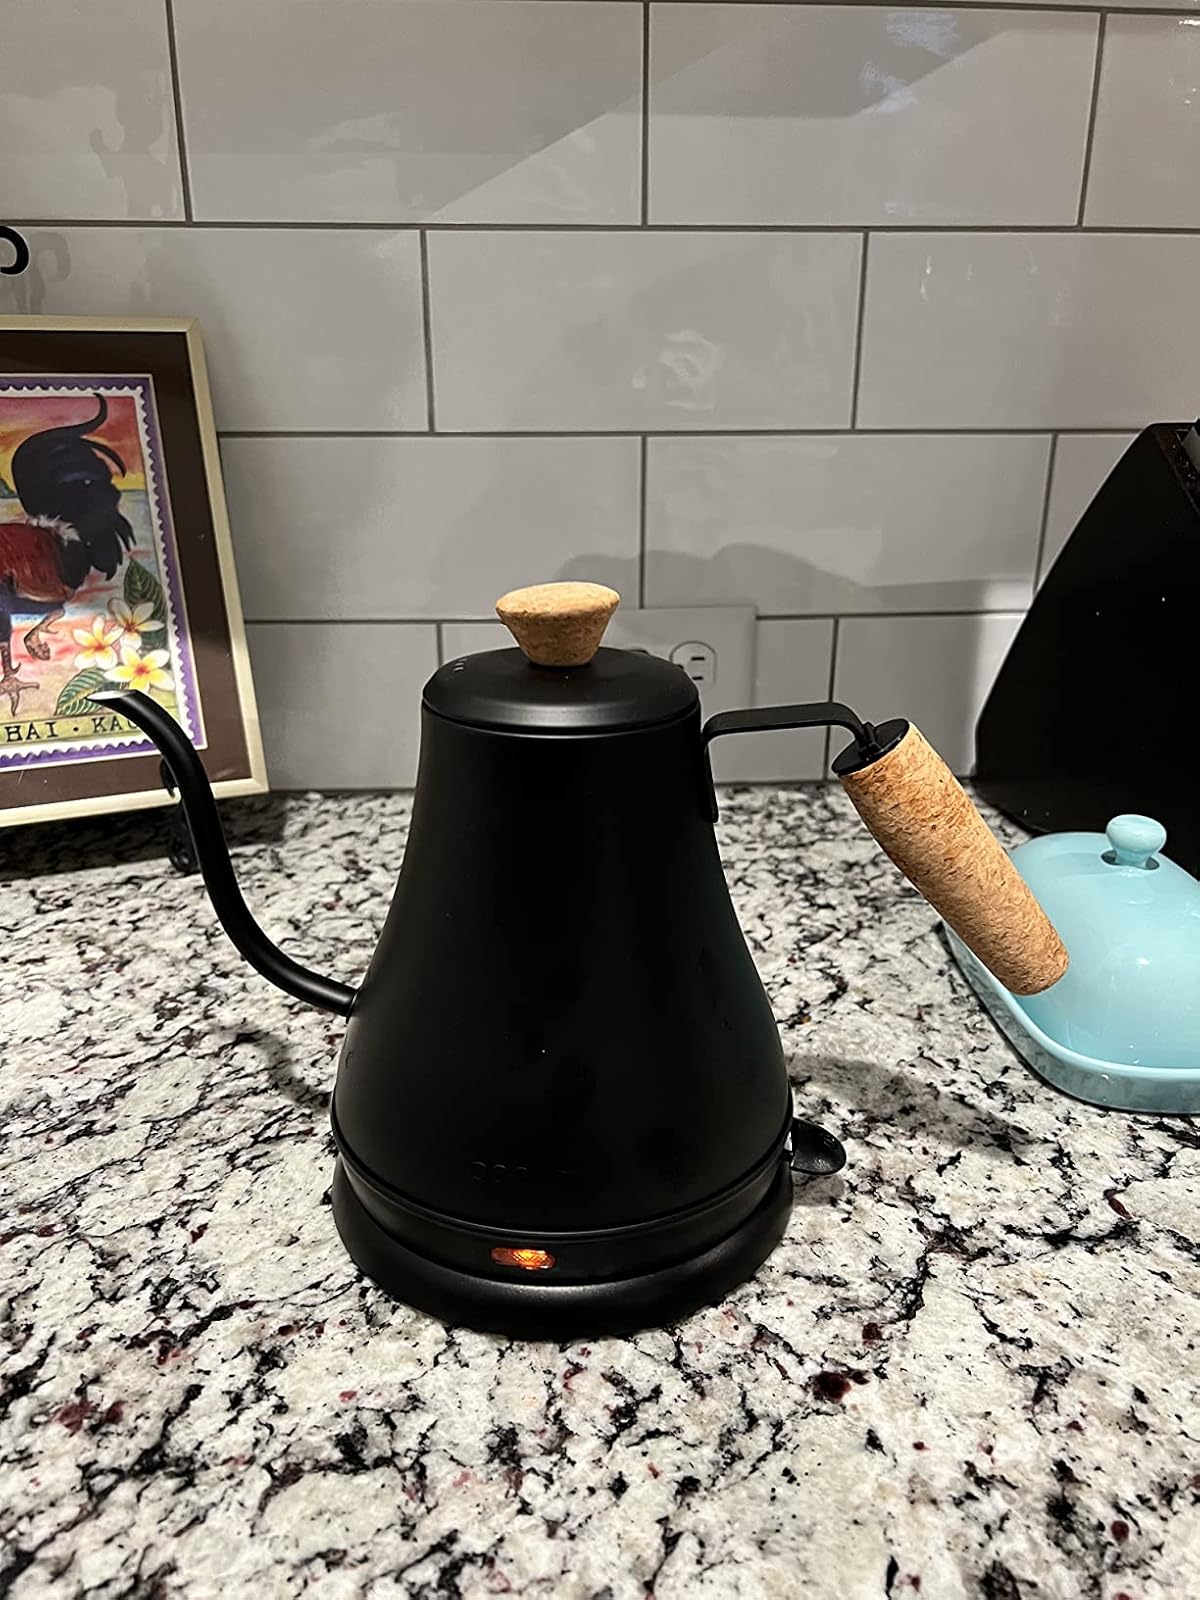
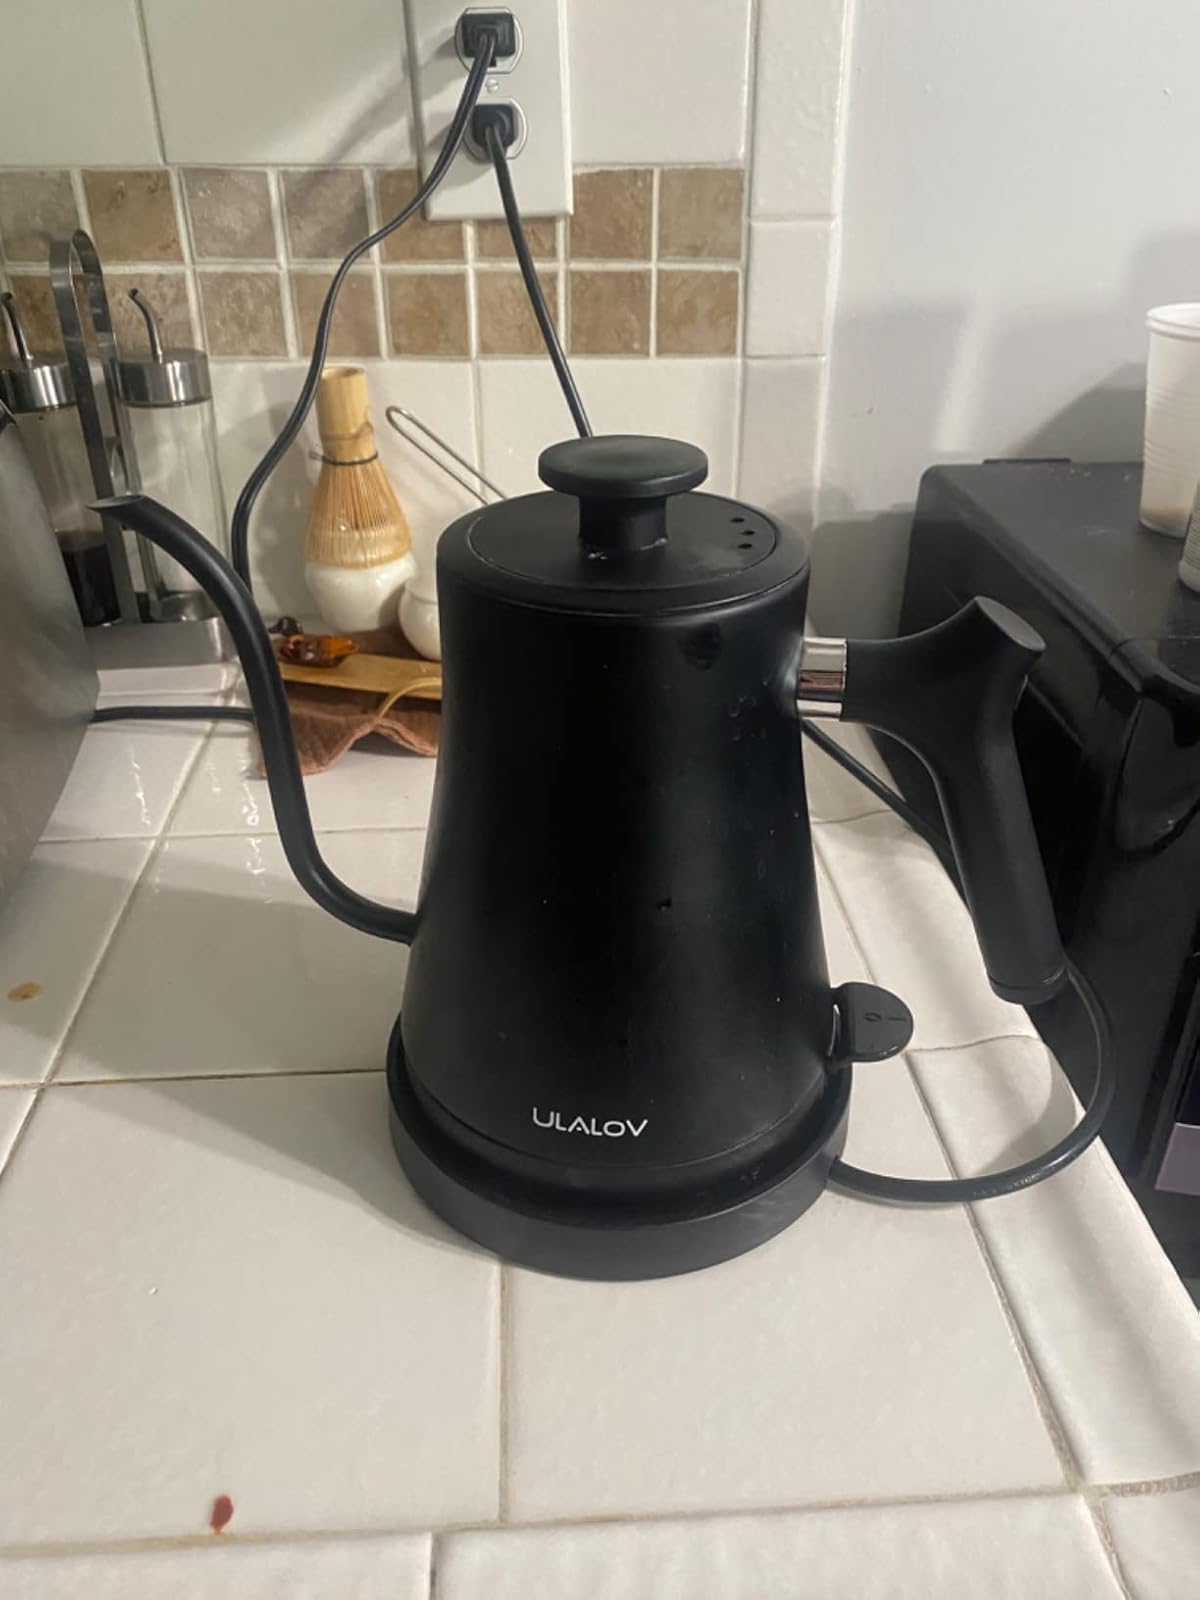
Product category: items_kettle
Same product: no